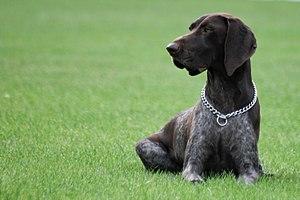
Le braque allemand à poil court, plus simplement braque allemand est un chien d'arrêt à poil court, originaire d'Allemagne. C'est un chien de chasse du 7ᵉ groupe.